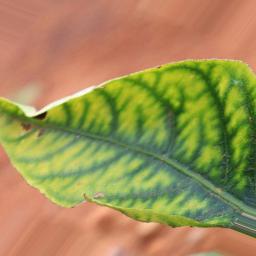
Label: nutritional